Panteleimonas, Pieria

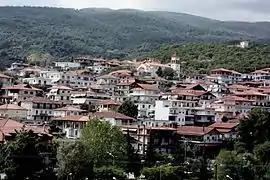
A view of Neos Panteleimonas

Panteleimonas is a community of the Dio-Olympos municipality. Before the 2011 local government reform it was part of the municipality of East Olympos, of which it was a municipal district. The 2021 census recorded 883 inhabitants in the community. The community of Panteleimonas comprises the villages of Neos Panteleimonas (789 residents as of 2021), Palaios Panteleimonas (40 residents) and Paralia Panteleimonos (54 residents).